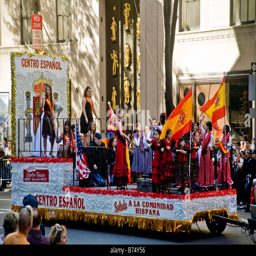
group of people in a day parade representing a local hispanic social center